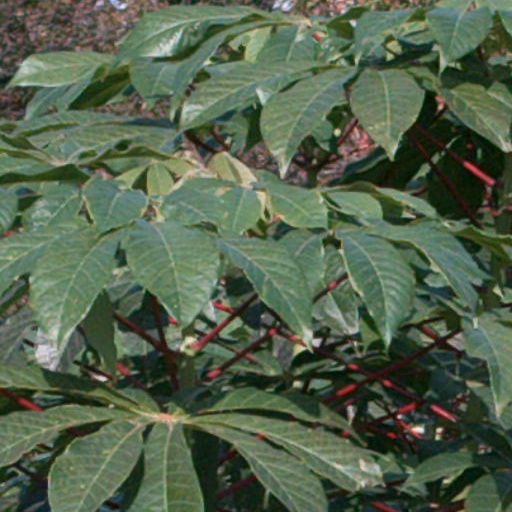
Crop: cassava